Karlsruhe–Basel high-speed railway

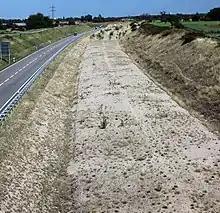
Already finished subgrade of the approach line in the Durmersheim area

On 12 December 1987, work began on the construction of two additional tracks on the Rastatt–Offenburg section in Achern station in the presence of the then Chancellery Minister Wolfgang Schäuble. Work began in the Bühl/Ottersweier area in December 1988.